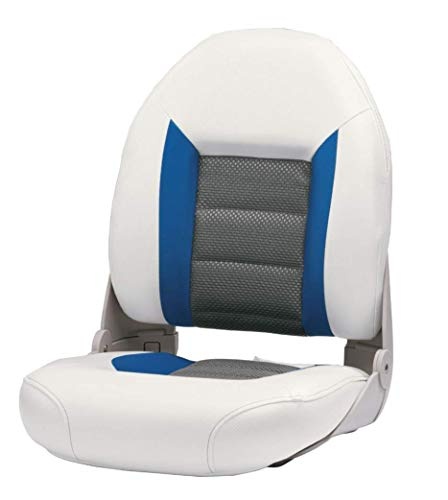
Tempress Authentic Folding Bass Boat Seat (White/Blue/Gray)
Brand: Tempress
Category: Sporting Goods > Outdoor Recreation > Boating & Water Sports > Boating & Rafting > Kayaks > Playboats